Damodar Himalaya

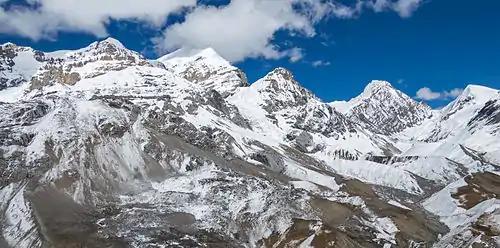
Damodar Himalaya viewed from Thorong High Camp

Damodar Himalaya is a mountain range in Gandaki Province.